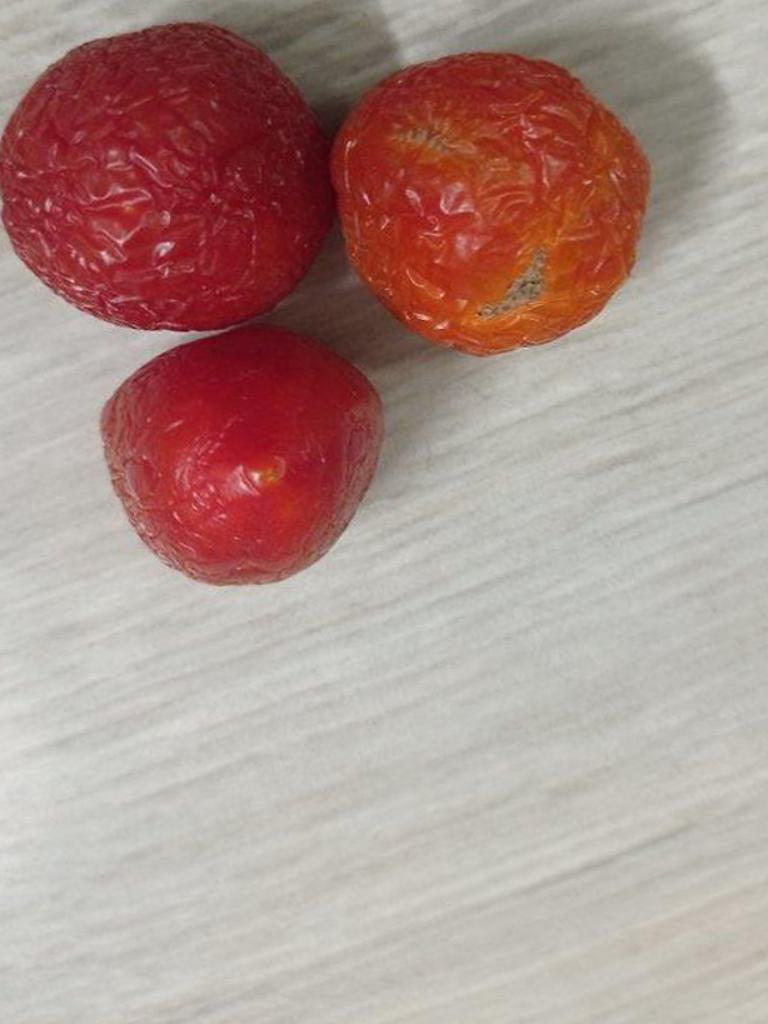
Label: Rotten